Conor Clifford

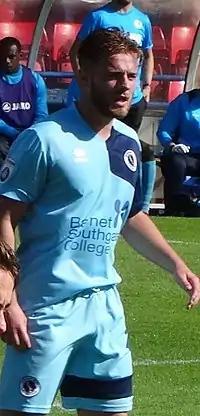
Clifford playing for Boreham Wood in 2016

Conor Paul Clifford (born 1 October 1991) is an Irish professional footballer who plays as a midfielder for Lucan United. He is a former Republic of Ireland youth international and has represented them at under-17, under-19, and under-21 level. He has been called into the senior Ireland squad but is yet to play.